Llorenç Vidal Vidal

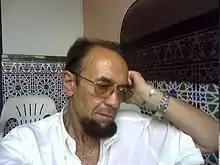
Llorenzo Vidal Vidal in 2006

Llorenzo Vidal Vidal is a Majorcan poet, educator and pacifist. In 1964 he founded the School Day of Non-violence and Peace (DENIP). It is a pioneering, non-state, non-governmental, non-official, independent, free and voluntary initiative of Non-violent and Pacifying Education which is now practised in schools all over the world. In this, centres of education, teachers and students of all levels and from all countries are invited to take part. In 2010, the "Cercle Universel des Ambassadeurs de la Paix", Geneva (Switzerland), has appointed him "Ambassador of Peace".